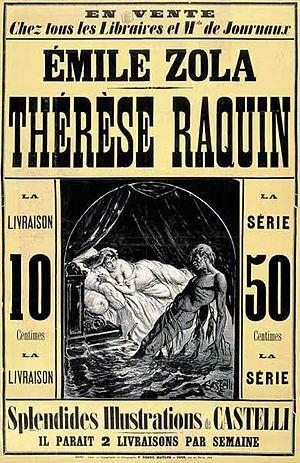
Thérèse Raquin est le troisième roman de l'écrivain français Émile Zola publié en 1867. Ce roman, qui présente déjà les caractéristiques du naturalisme développé plus tard dans le cycle des Rougon-Macquart, fera connaître l'écrivain au public parisien. L'auteur en tirera lui-même, en 1873, une pièce de théâtre intitulée Thérèse Raquin : drame en 4 actes.
Émile Zola est un écrivain et journaliste français, né le 2 avril 1840 à Paris et mort le 29 septembre 1902 dans la même ville. Considéré comme le chef de file du naturalisme, c'est l'un des romanciers français les plus populaires, les plus publiés, traduits et commentés au monde. Ses romans ont connu de très nombreuses adaptations au cinéma et à la télévision.